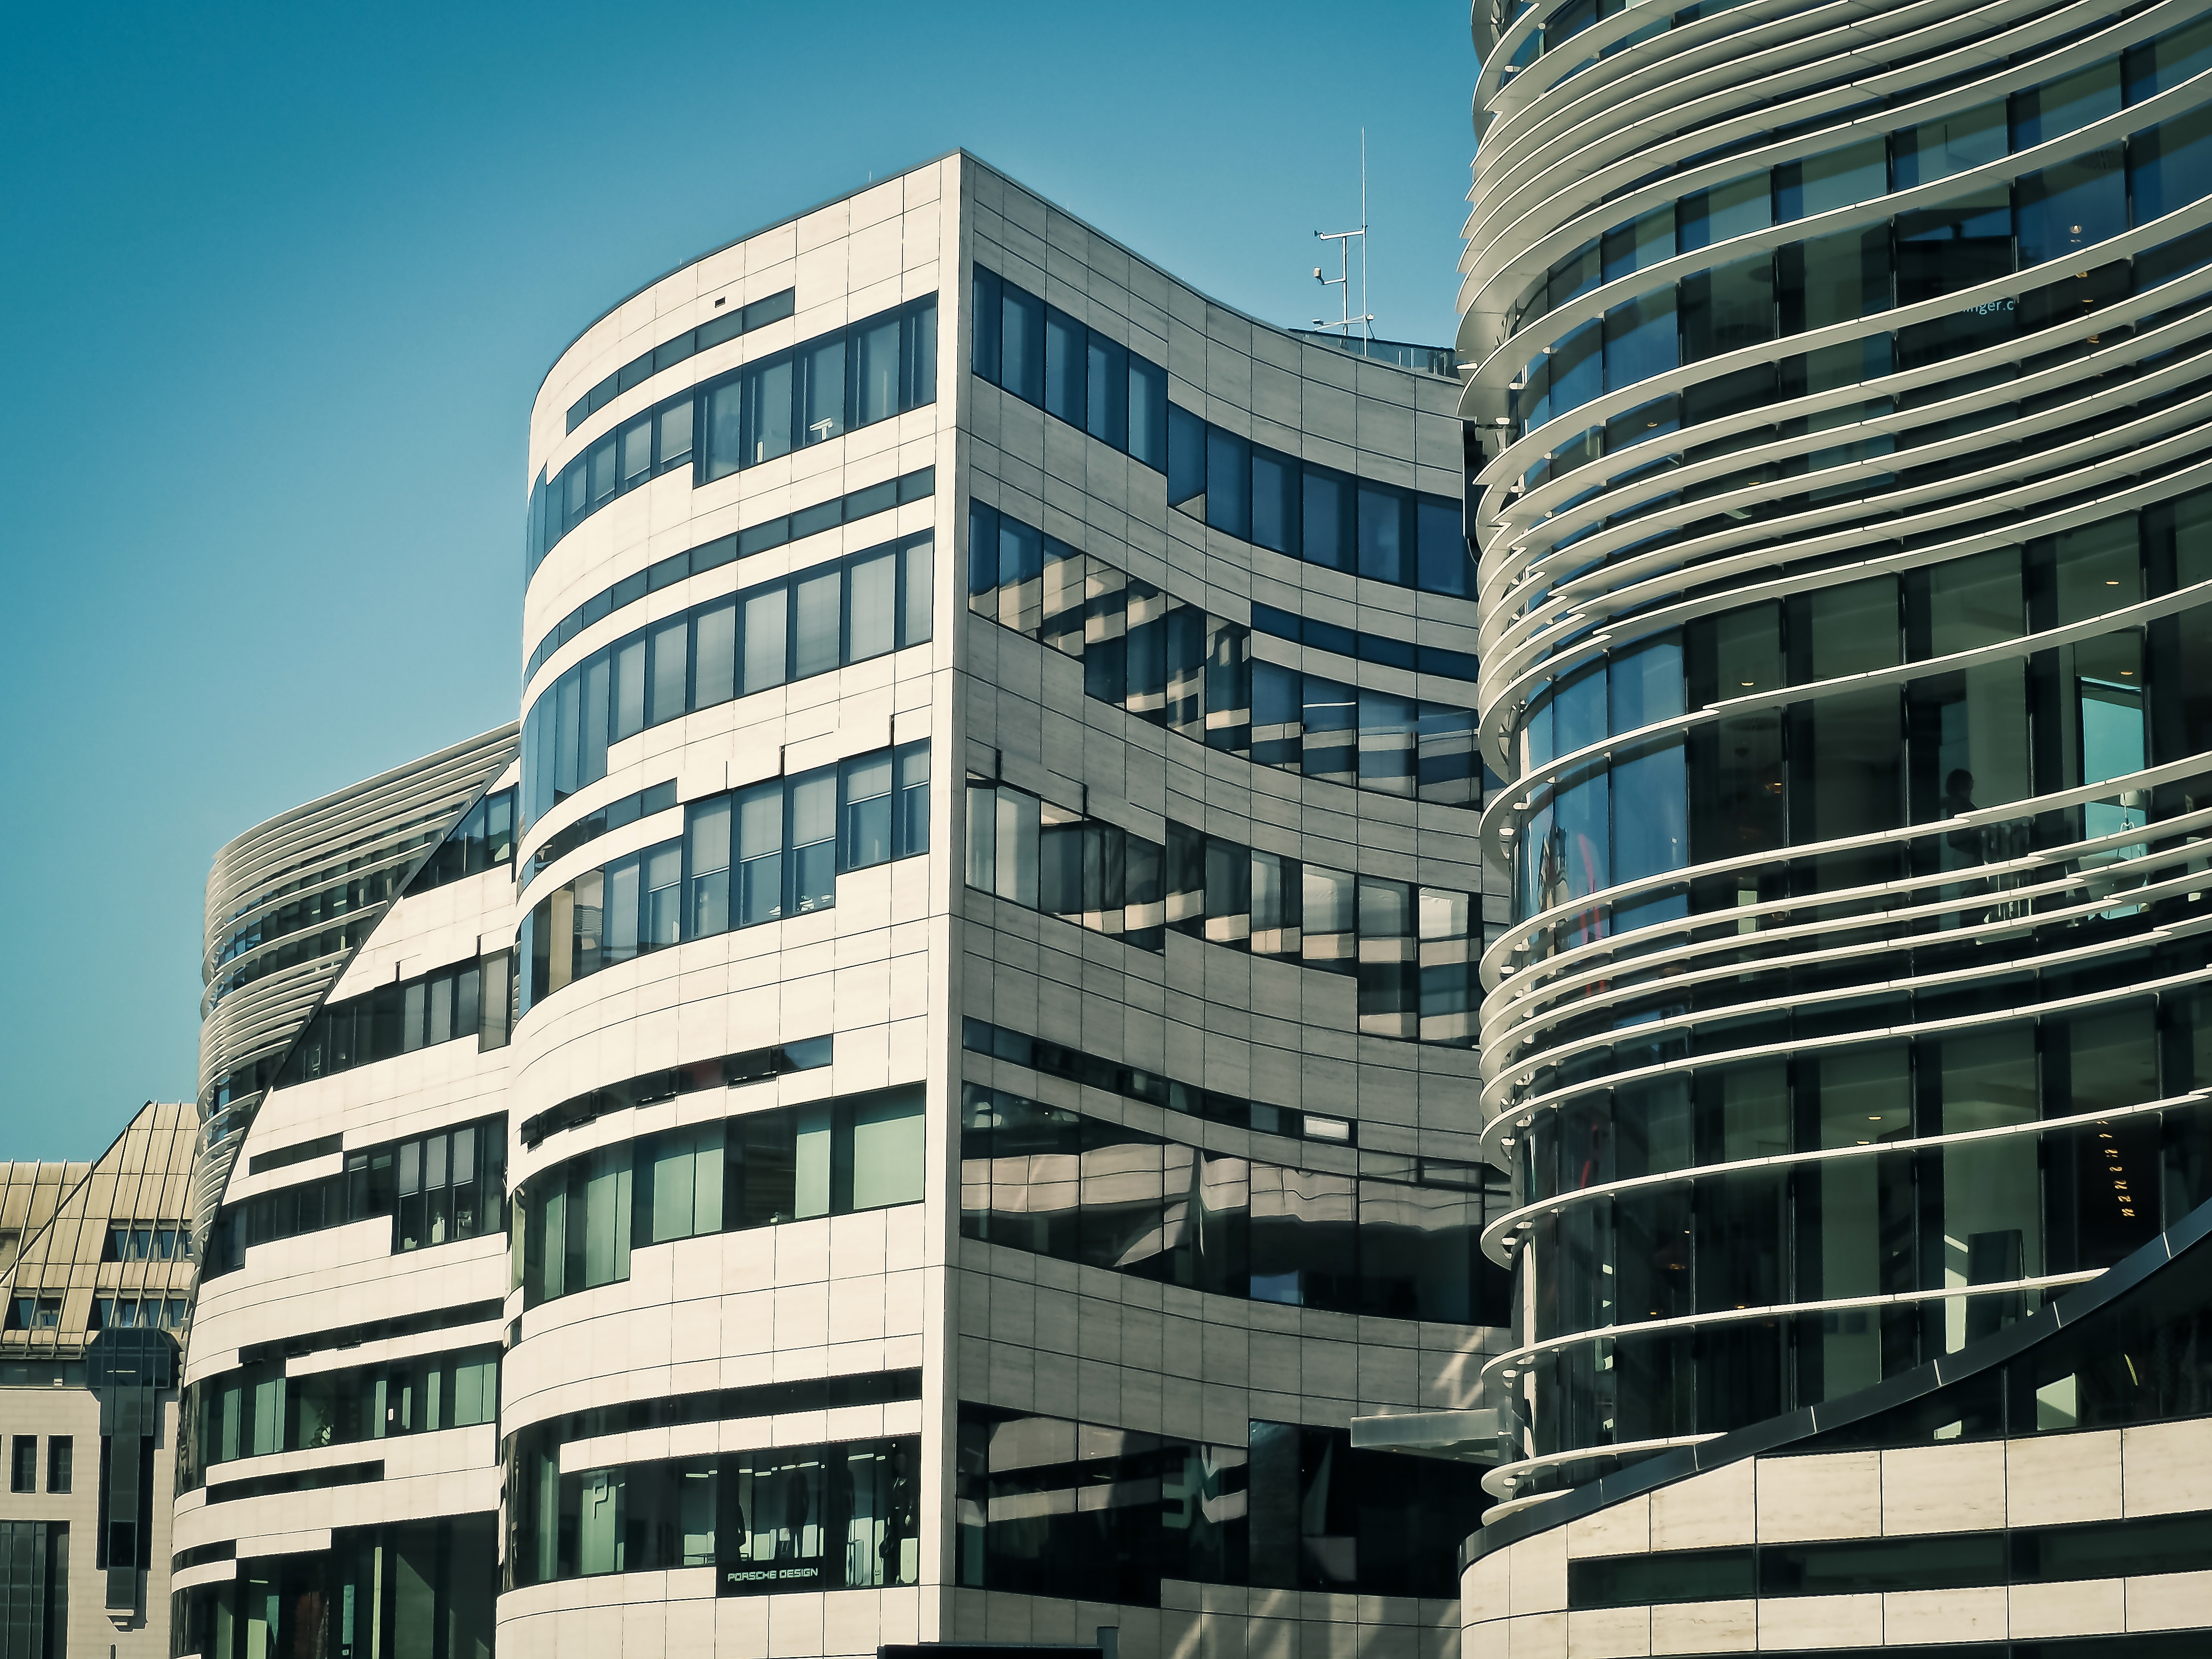
abstract, architecture, glass, building, city, skyscraper, cityscape, downtown, landmark, facade, modern, tower block, shopping centre, headquarters, metropolis, condominium, neighbourhood, k bow, dusseldorf, urban area, residential area, human settlement, metropolitan area